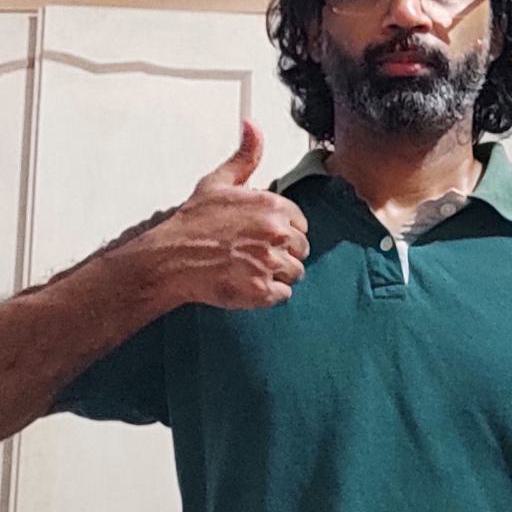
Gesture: like